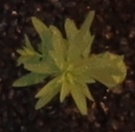
Label: Flax